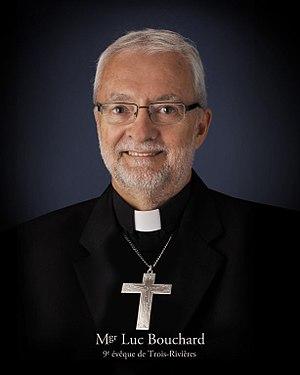
Monseigneur Luc Bouchard, évêque du diocèse catholique de Trois-Rivières, en Mauricie (Québec)
Mᵍʳ Luc Bouchard ou Luc A. Bouchard, ou Joseph Luc André Bouchard, né le 18 novembre 1949 à Cornwall en Ontario, est un théologien, professeur et homme d'Église, il fit du ministère en Ontario, en Alberta et au Québec. Il a été nommé évêque du diocèse de Trois-Rivières le 2 février 2012. L'inauguration de son ministère pastoral comme nouvel évêque de Trois-Rivières a eu lieu le 26 mars 2012.
Cornwall est une ville canadienne, située dans l'Est de la province de l'Ontario. Lors du recensement de 2006, sa population s'élevait à 45 965 habitants.